Virgil Miller Newton

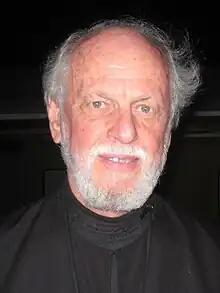
Father Cassian in 2009

Virgil Miller Newton (also known as Father Cassian Newton) is a current Chairman and Director of Christ at the Sea Foundation in Madeira Beach, Florida; a priest in the Antiochian Orthodox Church (but is no longer listed on the AOC website); and the former Director of several rehabilitation centers for youth with drug problems, behavior problems, eating disorders and other compulsive behavior. His rehabilitative methods have been criticized.